Verdi, the King of Melody

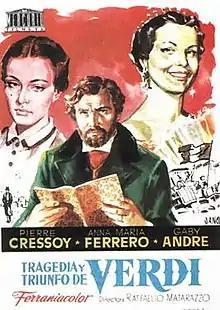
Spanish film poster

Giuseppe Verdi, released theatrically in the US as The Life and Music of Giuseppe Verdi and on video as Verdi, the King of Melody, is a 1953 Italian biographical musical melodrama film starring Pierre Cressoy and directed by Raffaello Matarazzo. It is based on adult life events of the composer Giuseppe Verdi. The film was a commercial success, grossing over 957 million lire at the Italian box office.